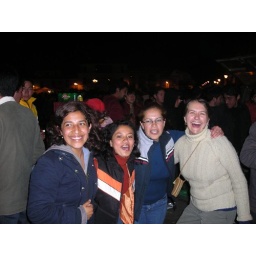
girls singing in street